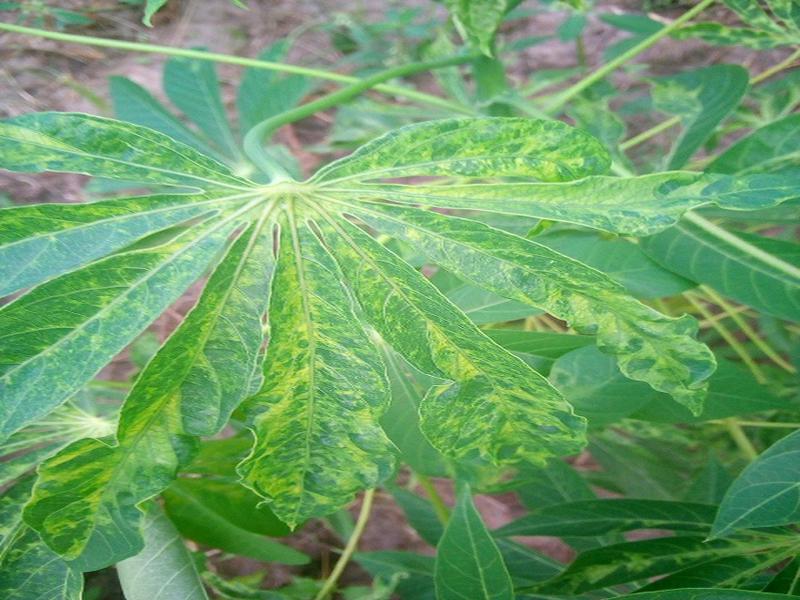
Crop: cassava
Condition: mosaic_disease